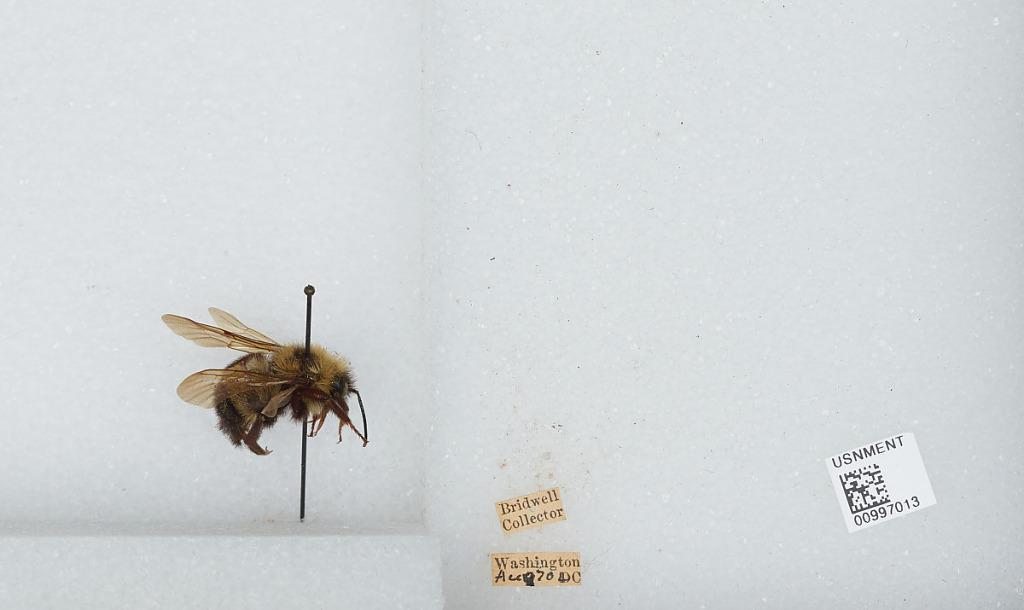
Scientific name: Bombus (Fervidobombus) fervidus fervidus (Fabricius)
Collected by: Bridwell
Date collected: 1902-8-7
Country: United States
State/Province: District Of Columbia
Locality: Washington
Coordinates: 38.9047, -77.0164